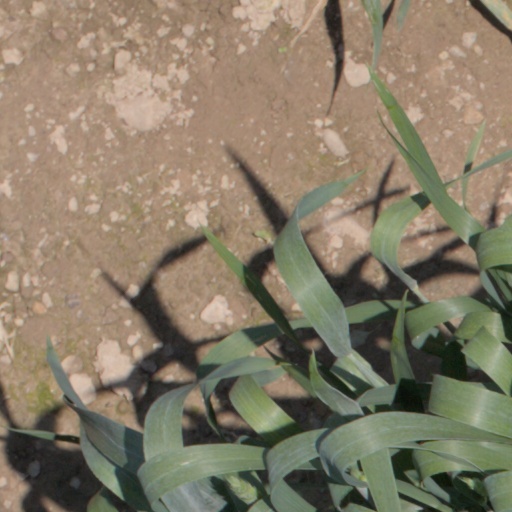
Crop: wheat